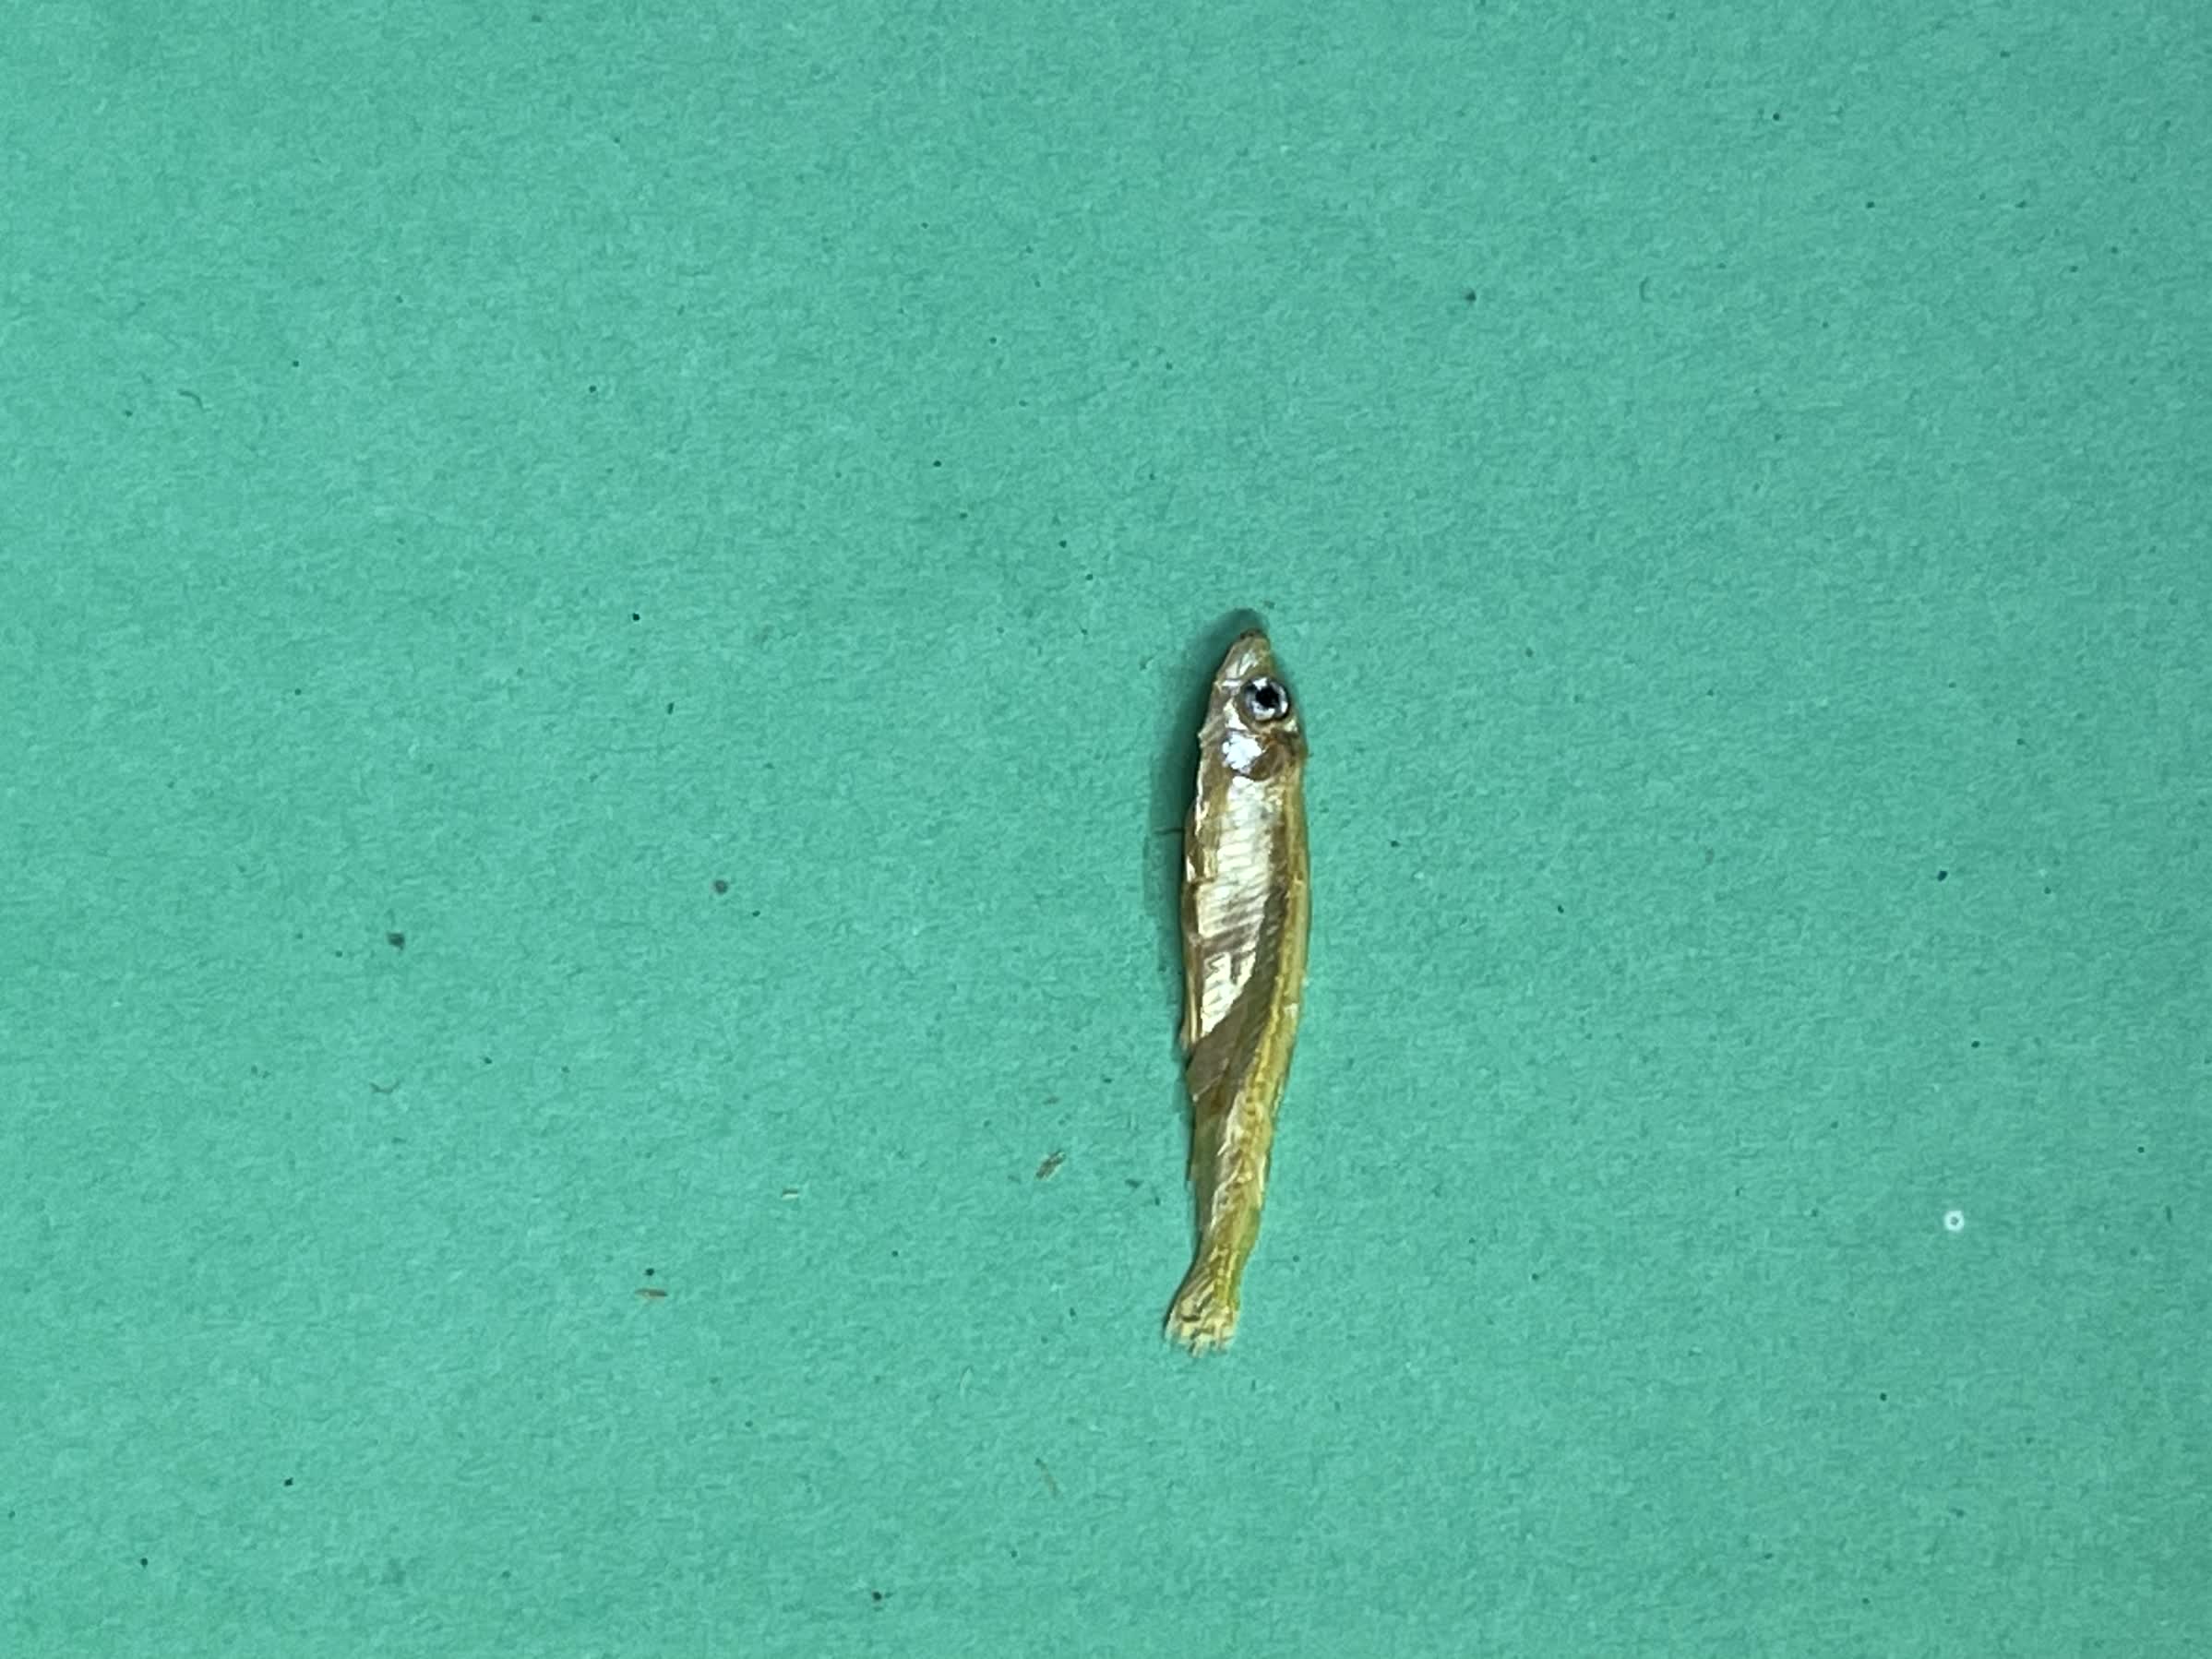
Species: kachki